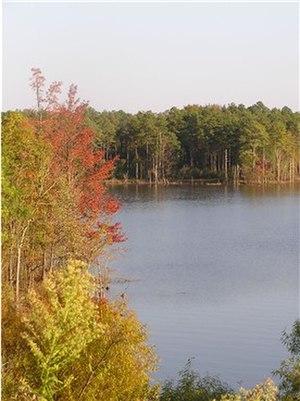
Le lac Falls est un lac de barrage d'une superficie de 50 km² qui se trouve sur le cours de la rivière Neuse dans l’État de Caroline du Nord aux États-Unis. Il existe depuis 1981.